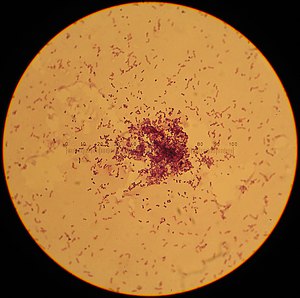
Lactococcus lactis
Lactococcus lactis som vi kender fra tykmælk og ymer er en mælkesyrebakterie, der består af korte kæder af kugleformede celler. Til fremstilling af kærnemælk, tykmælk, ymer, creme fraiche, kumys, viili, langfil og taette anvendes bakteriekulturer af typen Lactococcer, som nærmere betegnet består af en blanding af Lactococcus lactis subsp. cremoris, Lactococcus lactis subsp. lactis, Lactococcus lactis subsp. lactis biovar diacetylactis og Leuconostoc mesenteroides subsp. cremoris.